Polonia Bydgoszcz

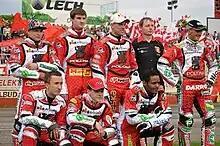
2010 Polonia Bydgoszcz speedway team

By the late 1990s, Polonia had returned to its former glory. Speedway team, with Tomasz Gollob, was four times Polish champion (1997, 1998, 2000, 2002), table tennis team was among the best in the country, and football team won promotion to the third level.